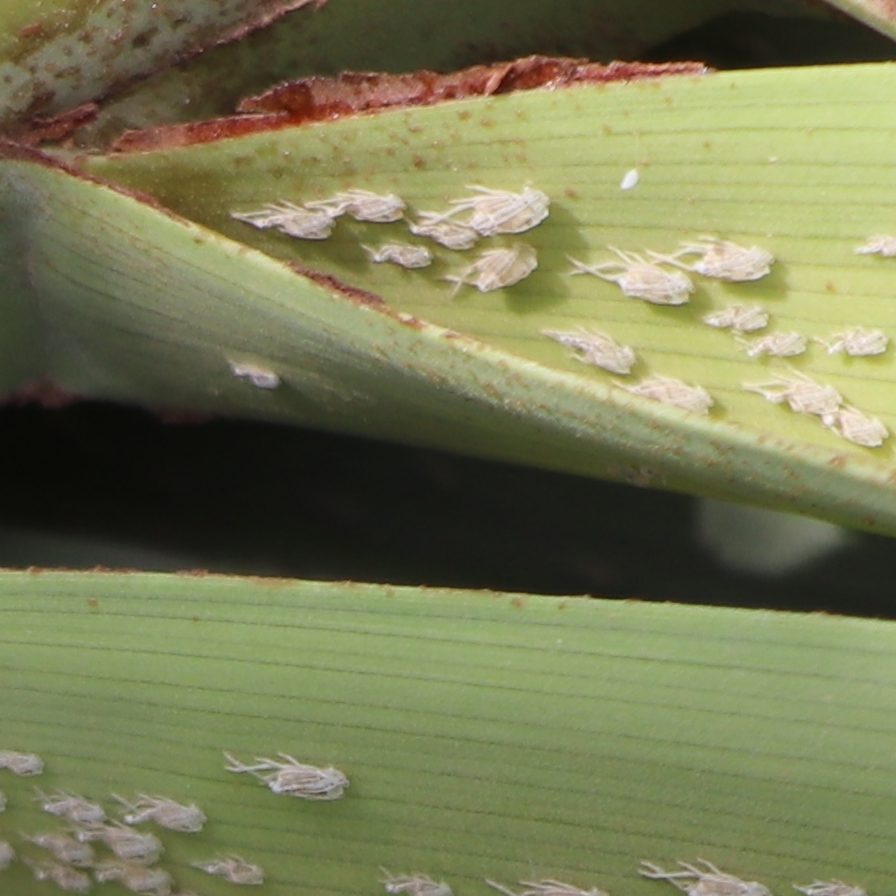
Label: Dubas